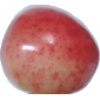
Label: cherry_rainier